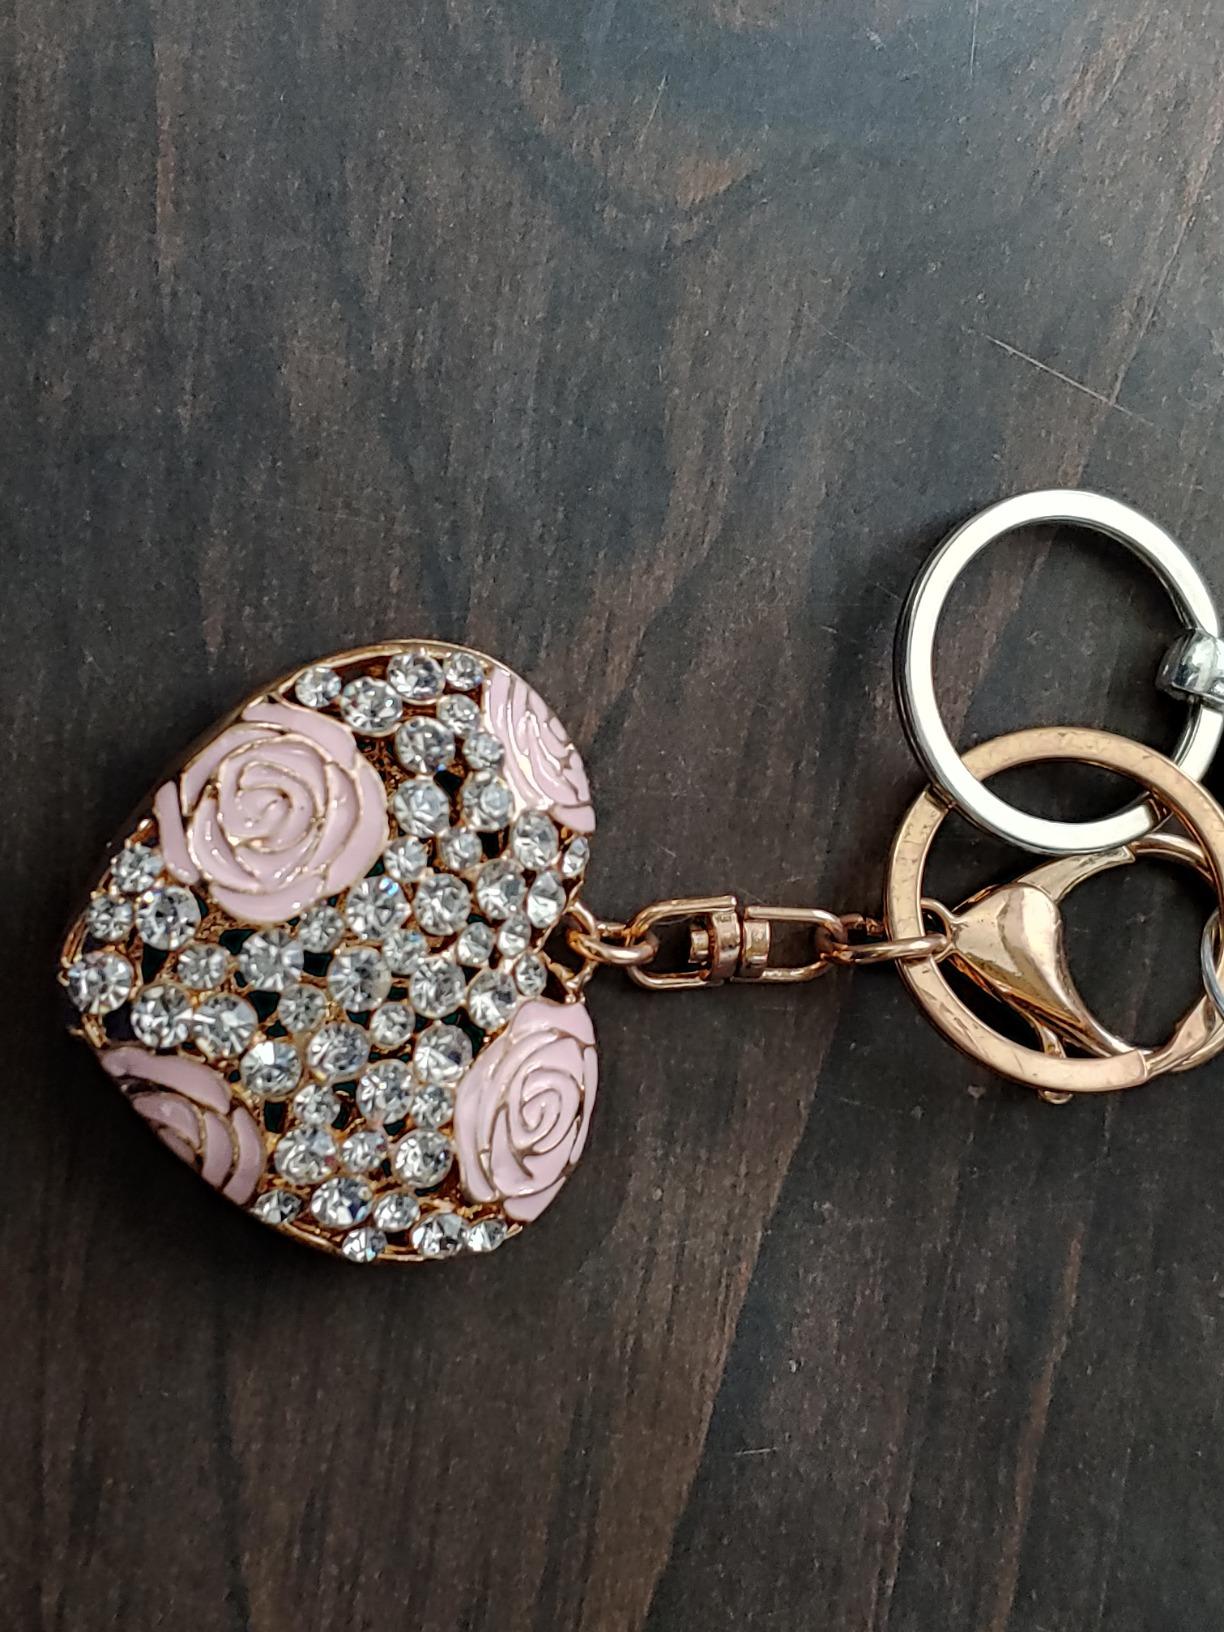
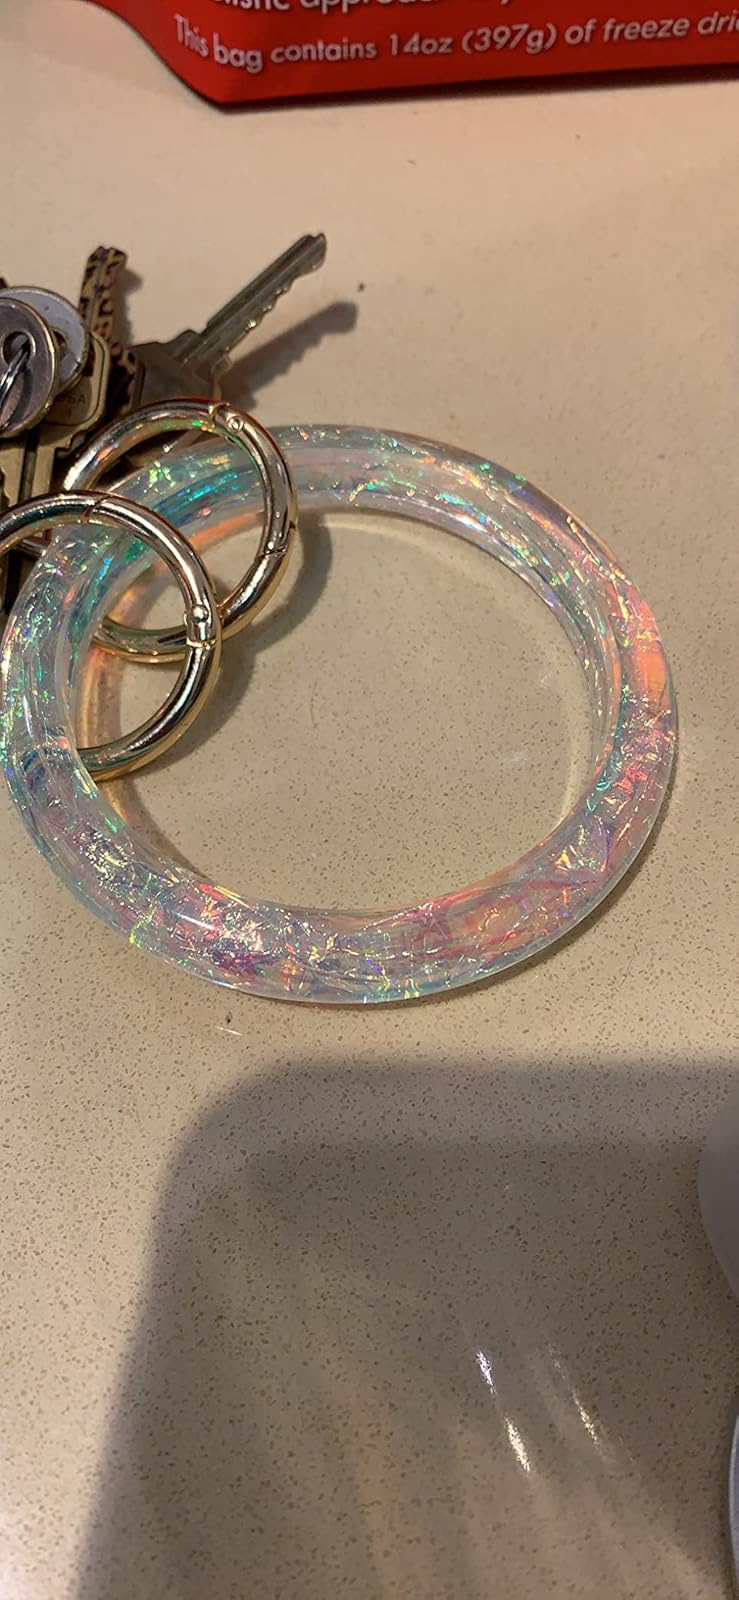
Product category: accessories_keychain
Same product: no